Thirlby Field

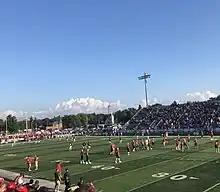
Thirlby Field on September 20, 2019, during the 8th annual Traverse City Patriot Game

The stadium seated 5,000 until 1995 and is the only football stadium in Traverse City. Seating was then enlarged to approximately 7,000 at that time. Improvements to the stadium including the addition of locker rooms, public bathrooms, and an elevator to the press-box were made in 2009. While the stadium has a capacity of 7,000 it has hosted crowds of up to 12,000 for the annual TC Central/TC West football game. With portable field seating crowds of 15,000 might be accommodated.